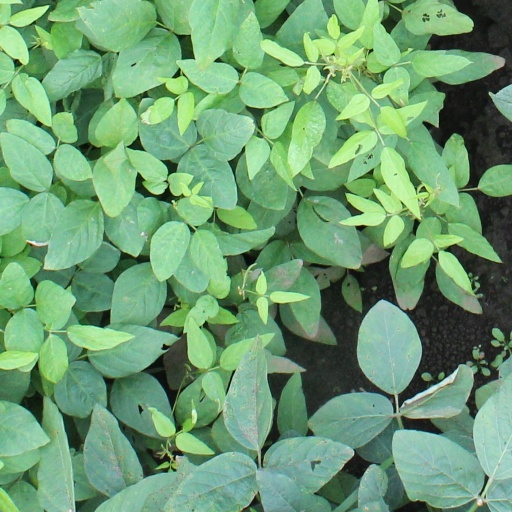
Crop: soybean